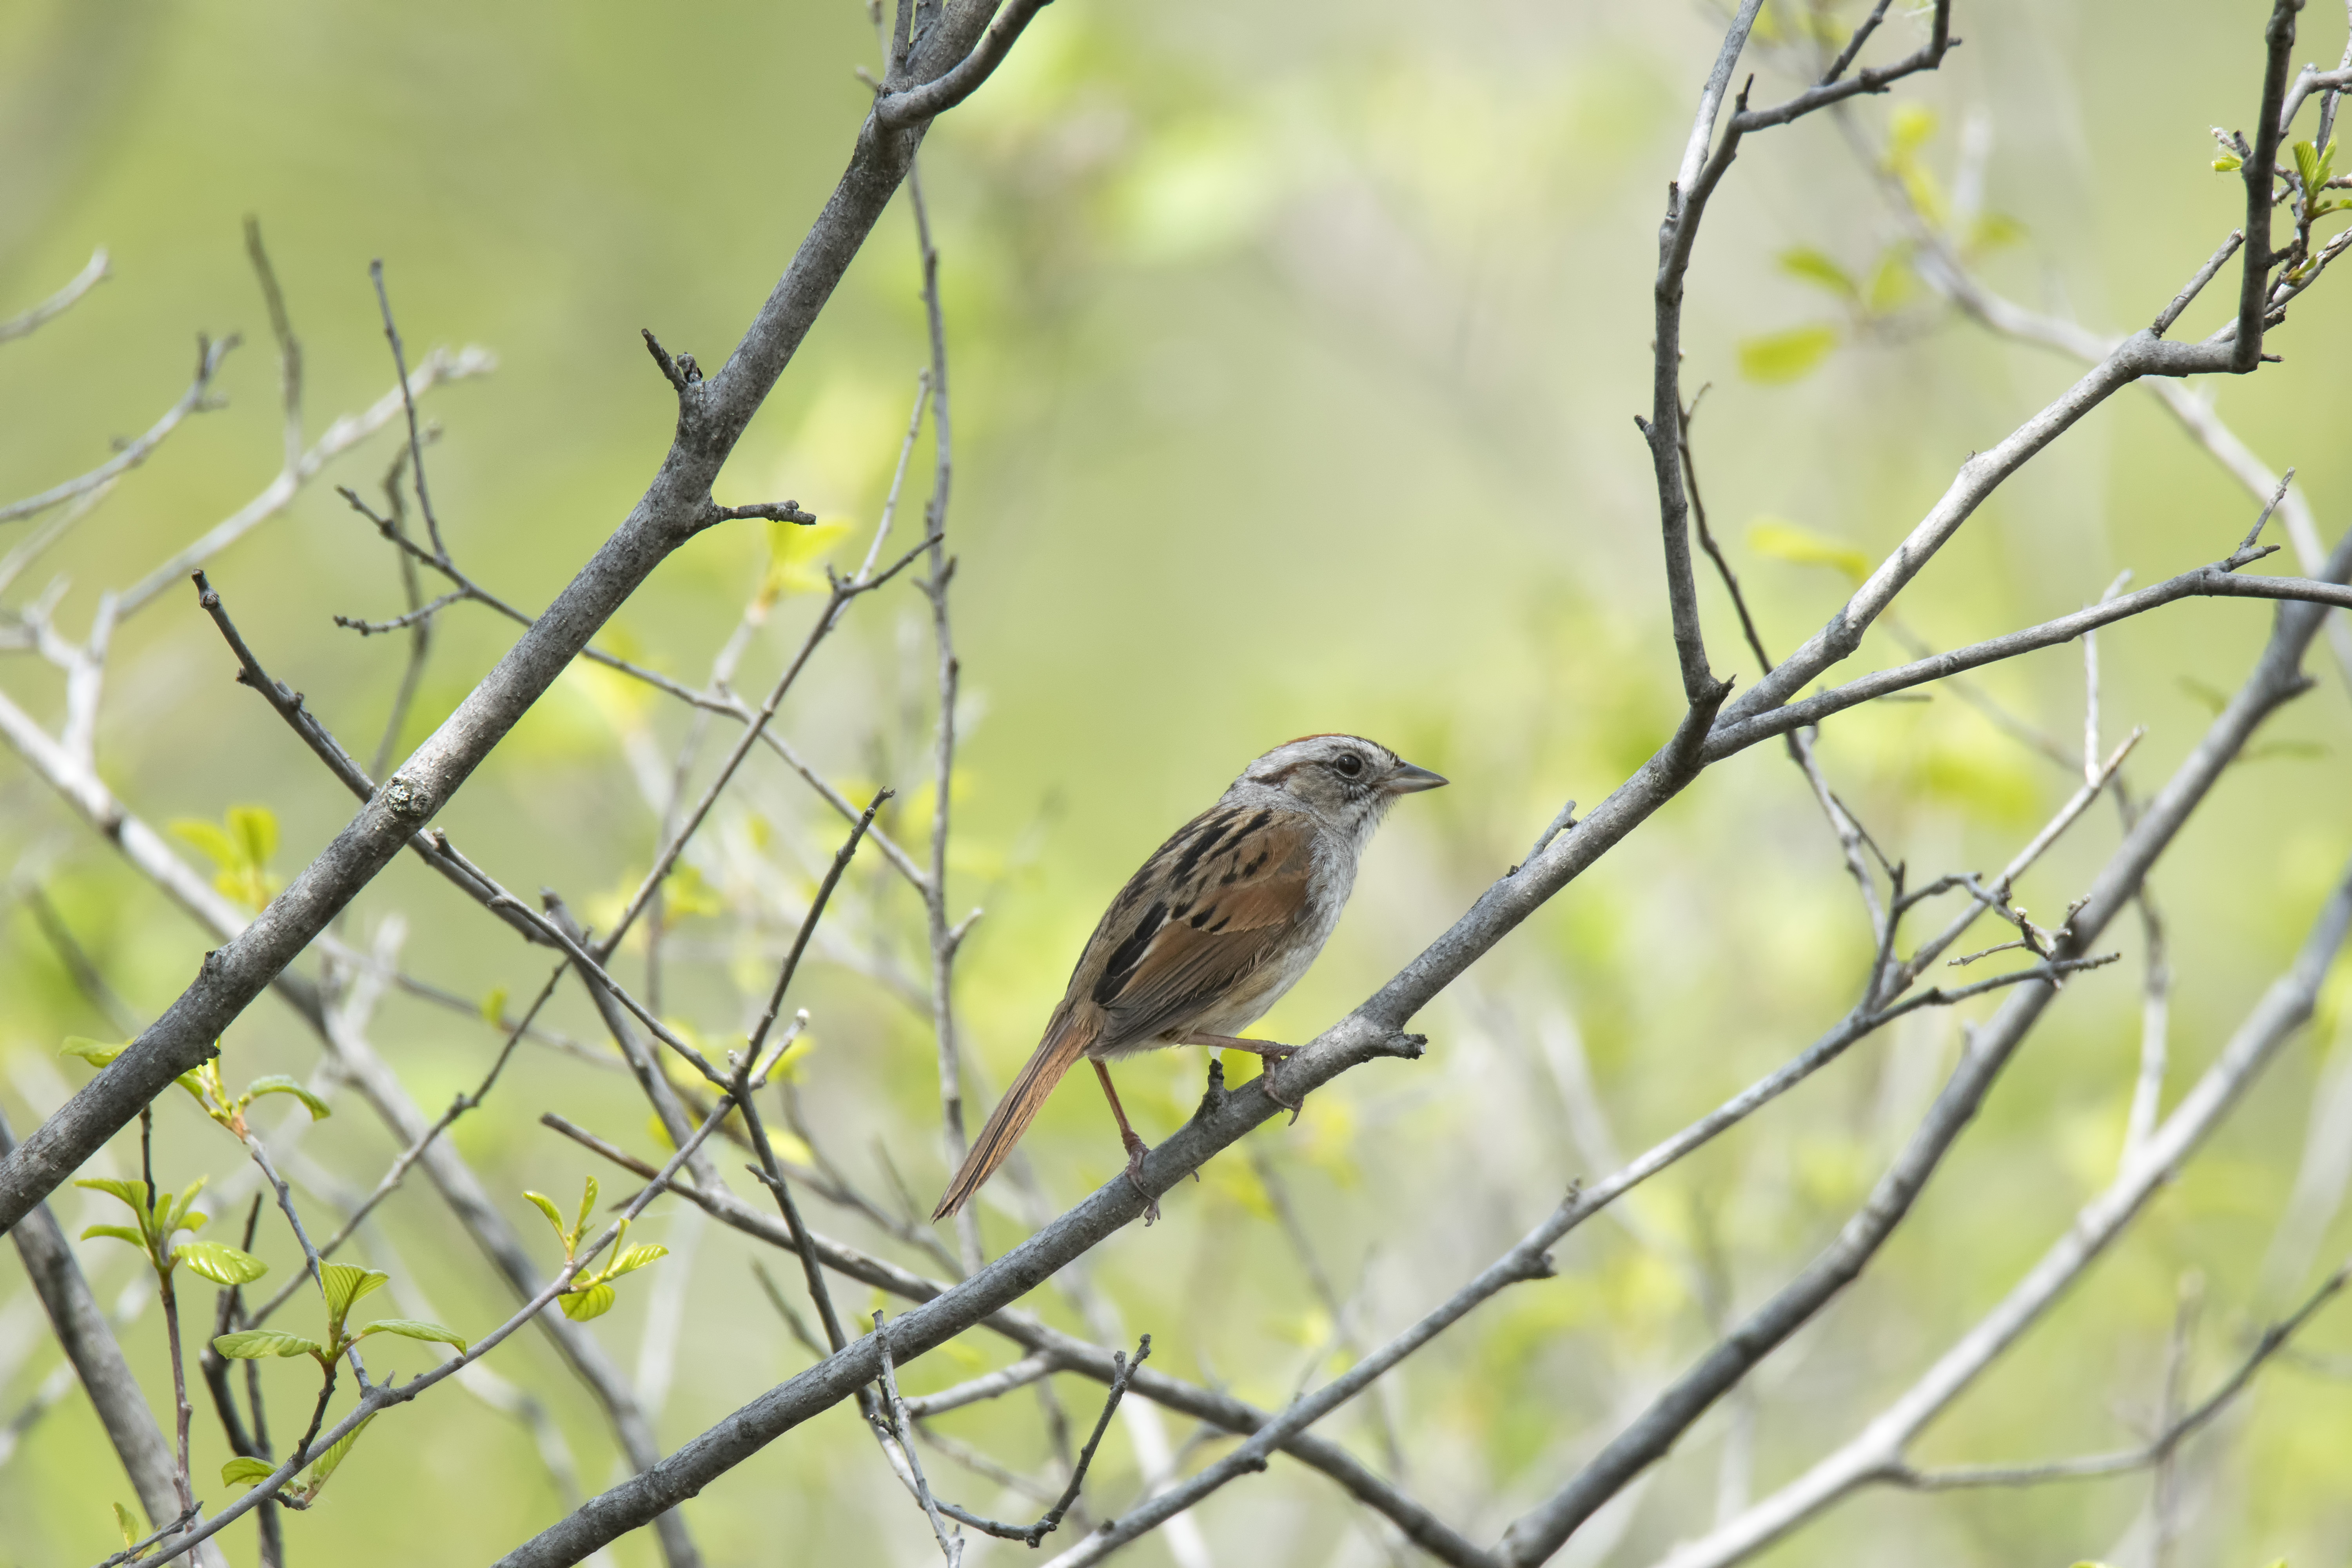
nature, swamp, branch, bird, wildlife, beak, fauna, canada, vertebrate, sparrow, des, quebec, marais, sherbrooke, oiseau, bruant, old world flycatcher, perching bird